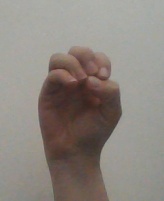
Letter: ha